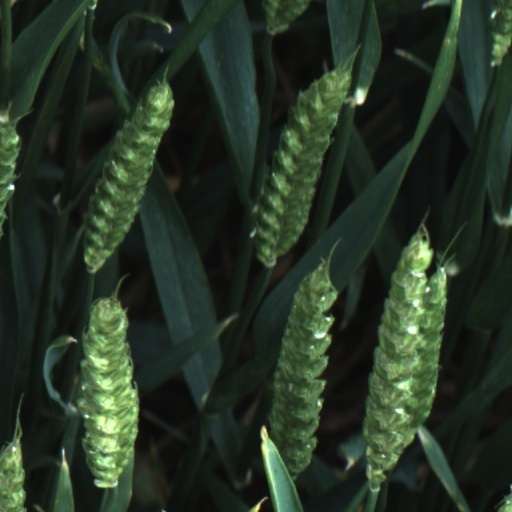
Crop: wheat